Rail Safety Act 2006

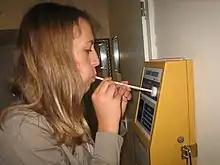
The Rail Safety Act requires certain rail industry workers to have a zero blood alcohol content and to be unimpaired by particular drugs when they undertake rail safety-sensitive tasks such as driving trains or trams, operating signals, etc. Workers are subject to testing for these substances including by breath analysis equipment. Severe penalties apply if workers breach the requirements of the Act.

Part 3 of the Act sets out a number of performance based safety duties which are required to be observed by designated rail industry participants including: